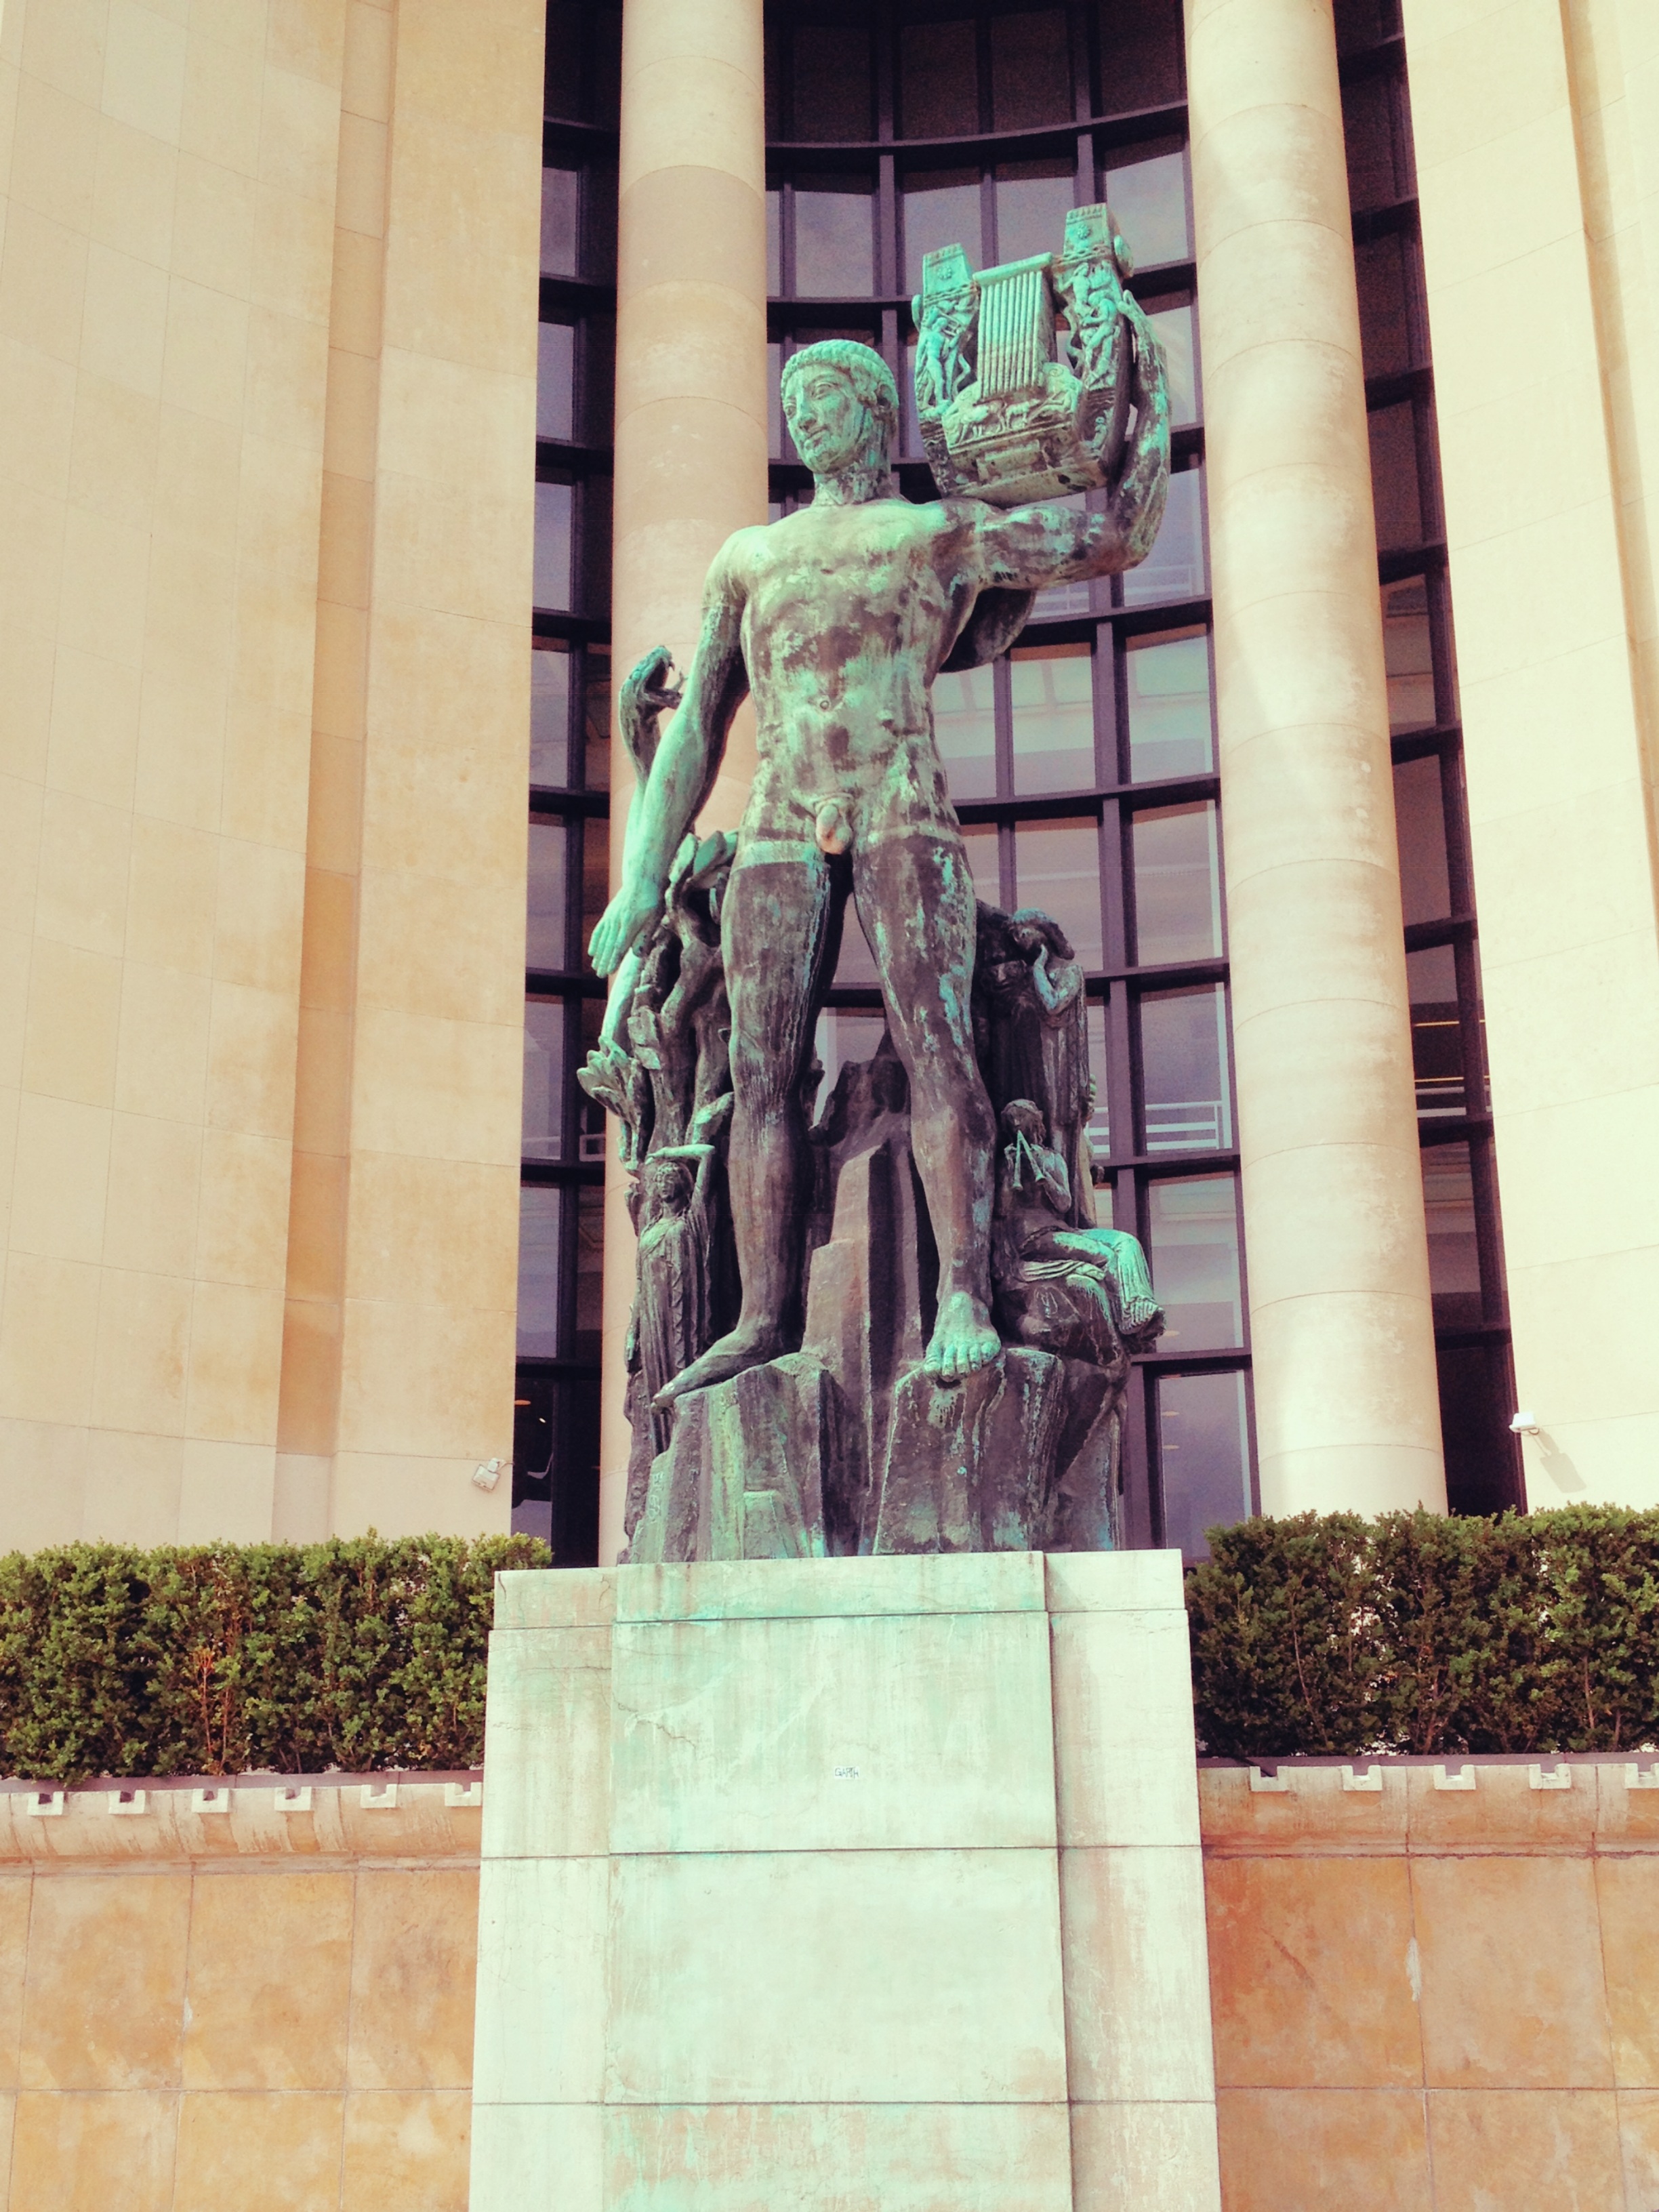
paris, wall, monument, france, statue, interior design, sculpture, art, trocadero, temple, photograph, bronze, tourist attraction